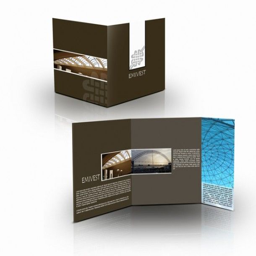
keep your clients and customers fully informed with help from a classic custom printed brochure .